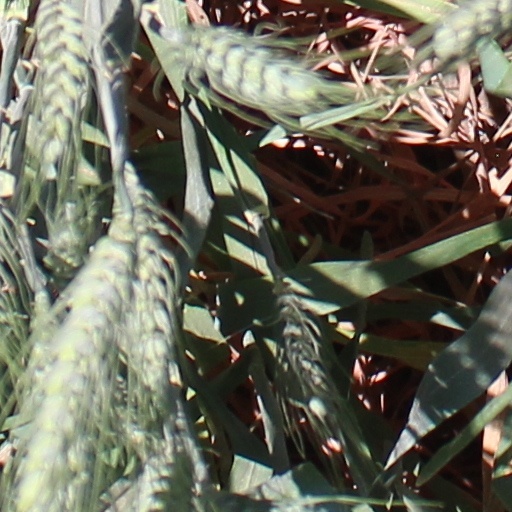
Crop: wheat